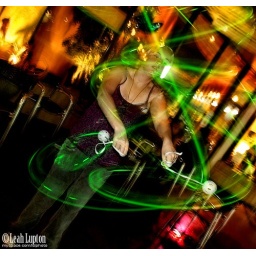
green LEDs in little plastic balls